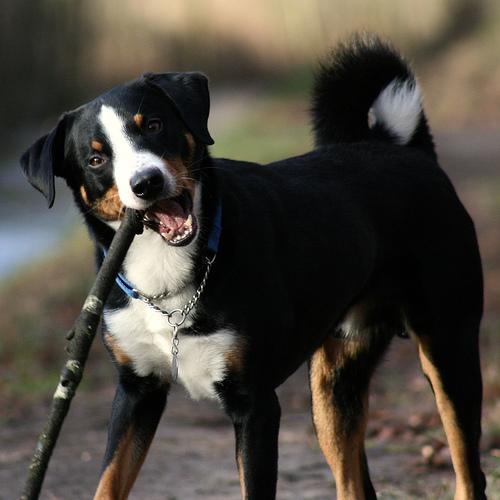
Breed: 234-n000091-Appenzeller